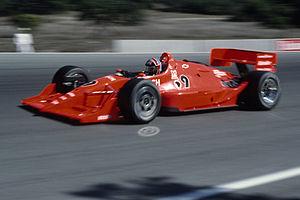
Arie Luijendijk, plus connu sous l'orthographe Arie Luyendyk, né le 21 septembre 1953 à Sommelsdijk, Pays-Bas, est un pilote automobile néerlandais. Il s'est surtout rendu célèbre par ses participations aux 500 miles d'Indianapolis, épreuve qu'il a remportée à deux reprises. Luyendyk est détenteur des records de qualifications et du meilleur tour en course de l'Indianapolis Motor Speedway.